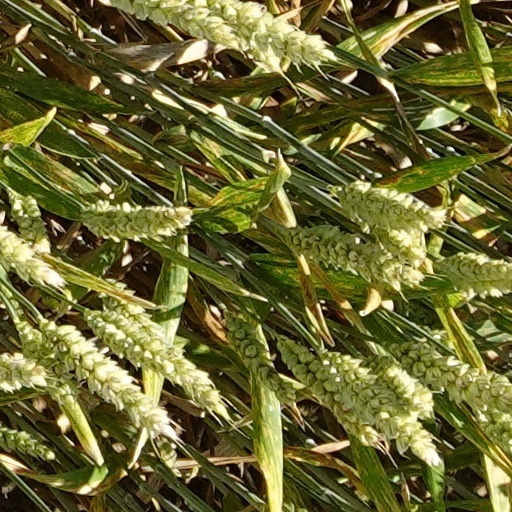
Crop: wheat